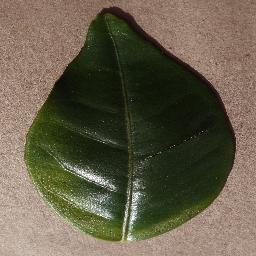
Label: Orange___Haunglongbing_(Citrus_greening)